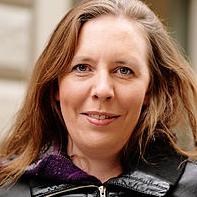
Age: 37